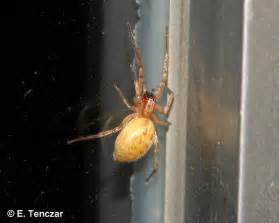
Label: spider